This Old House

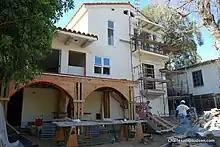
The rear of the Los Angeles House project in the Silver Lake neighborhood, Season 32 - 2011

Since 2003, Kevin O'Connor has been the host of "This Old House". Before O'Connor joined the cast, he was a homeowner who appeared on "Ask This Old House", seeking help with wallpaper removal. During O'Connor's tenure as host, Abram's role increased to that of a near co-host. In at least a few season-opening episodes (in Cambridge, Carlisle, and Austin), Abram appeared alongside O'Connor to introduce the new project, and Abram also filled in for O'Connor when O'Connor's son was born during the Carlisle project.